Blue Jeans (1917 film)

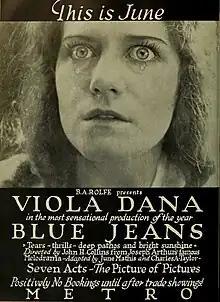
Advertisement for film

Blue Jeans is a 1917 American silent drama film, based on the 1890 play "Blue Jeans" by Joseph Arthur that opened in New York City to great popularity. The sensation of the play was a dramatic scene where the unconscious hero is placed on a board approaching a huge buzz saw in a sawmill, later imitated to the point of cliché.